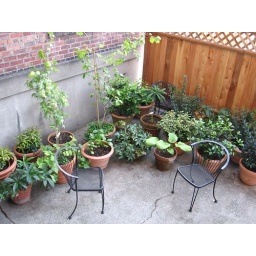
was once overfilled with plants. Now a nice clear area with a few plants in the corner.